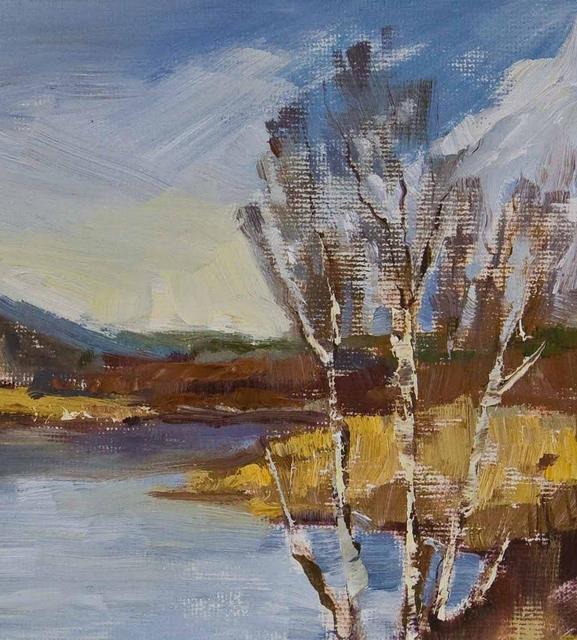
Texture: smeared